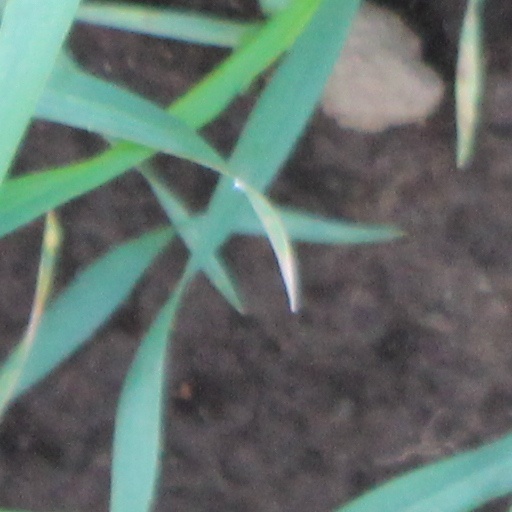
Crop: wheat